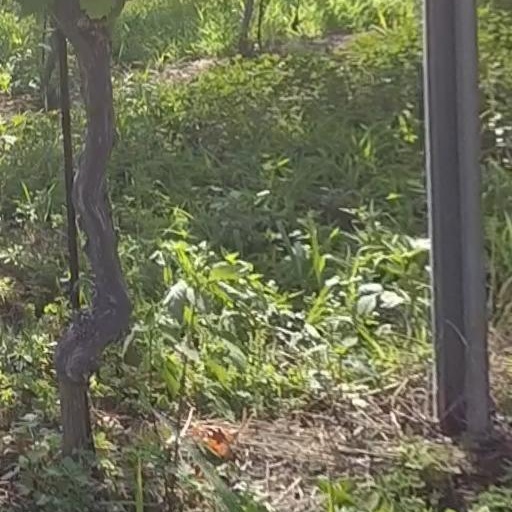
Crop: grape